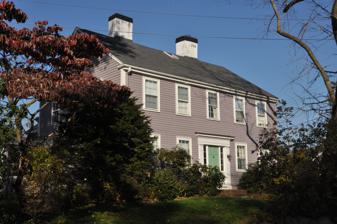
Building: House at 1 Woodcrest Drive
Country: United States of America
Year built: 1789
Historic house in Massachusetts, United States United States historic place House at 1 Woodcrest Drive U.S. National Register of Historic Places Show map of Massachusetts Show map of the United States Location 1 Woodcrest Dr., Wakefield, Massachusetts Coordinates 42°31′11″N 71°3′51″W / 42.51972°N 71.06417°W / 42.51972; -71.06417 Built 1789 Architectural style Federal MPS Wakefield MRA NRHP reference No. 89000673 Added to NRHP July 06, 1989 The House at 1 Woodcrest Drive in Wakefield, Massachusetts is a well-preserved late 18th-century Federal-style house.  Built c. 1789, the 2 + 1 ⁄ 2 -story timber-frame house has a typical five-bay front facade with center entry, and two interior chimneys.  The doorway is framed by a surround with 3 ⁄ 4 -length sidelight windows and flanking pilasters, topped by a modest entablature.  It has two bake ovens, and its interior walls were originally insulated with corn cobs. The house was listed on the National Register of Historic Places in 1989. See also National Register of Historic Places listings in Wakefield, Massachusetts National Register of Historic Places listings in Middlesex County, Massachusetts References